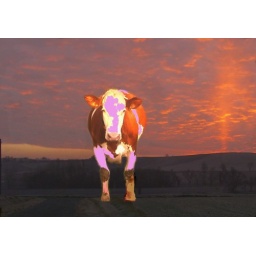
red cow in the sunset